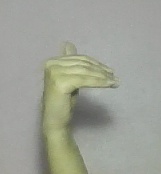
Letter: khaa